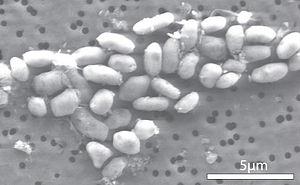
L'ordre des Oceanospirillales est un ordre de Gammaproteobacteria.
GFAJ-1 est un bacille extrêmophile de la famille Halomonadaceae et du genre Halomonas, isolé dans le lac Mono en Californie. Cette souche, lorsqu'elle est cultivée dans un milieu dépourvu de phosphore, a été présentée en 2010 comme capable d'utiliser l'arsenic, habituellement toxique, pour le remplacer dans la formation des nucléotides. En 2012, un article publié dans Nature rejette cette hypothèse et le consensus scientifique est aujourd'hui que GFAJ-1 est un organisme résistant à l'arsenate mais dépendant du phosphate.
Halomonas est un genre de bactéries halophiles de la famille des Halomonadaceae.